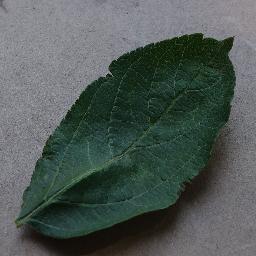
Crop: apple
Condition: healthy